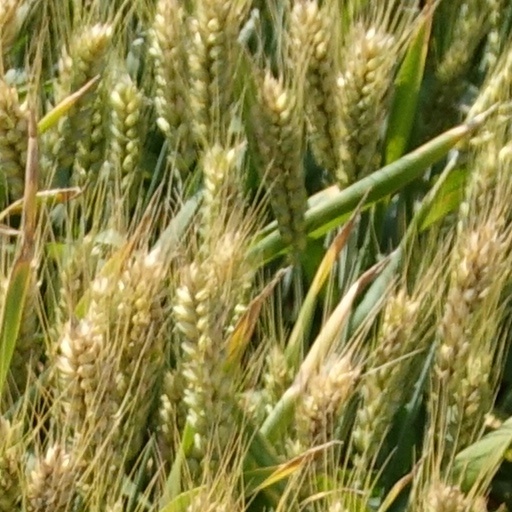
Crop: wheat